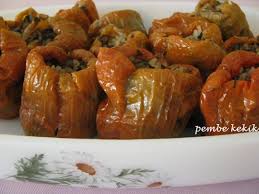
Yemek: biber_dolmasi